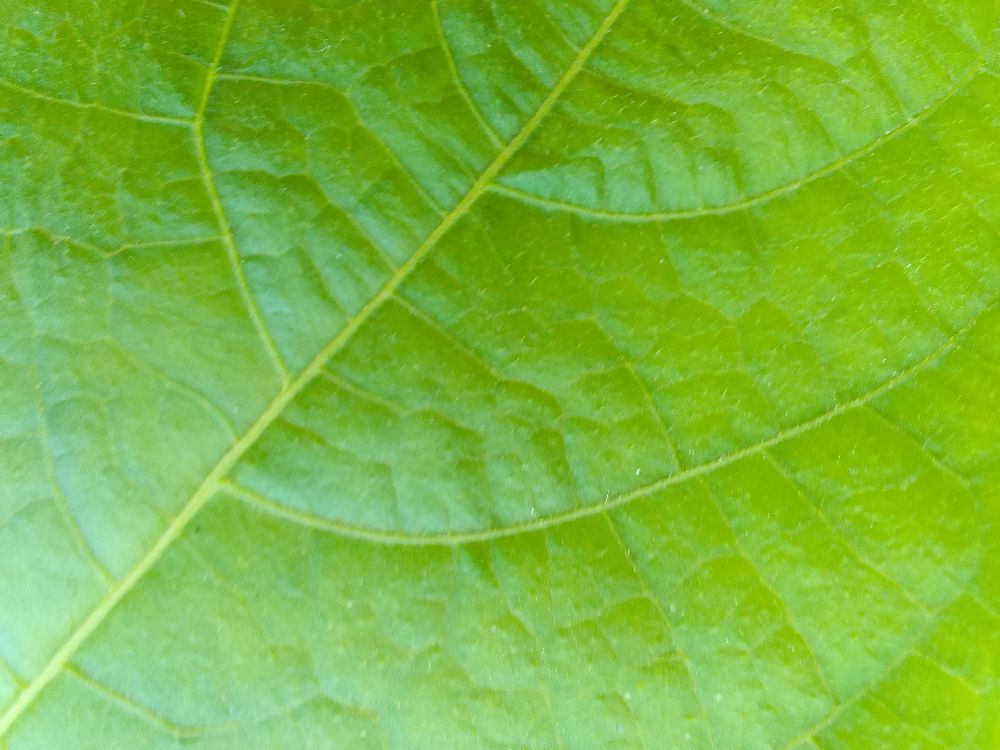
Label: healthy